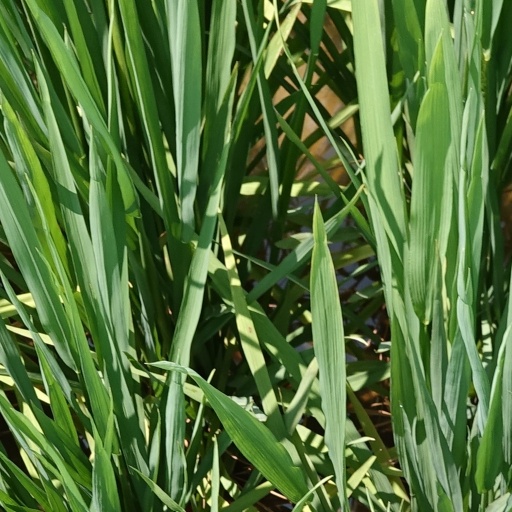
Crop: rice